Hip-hop culture

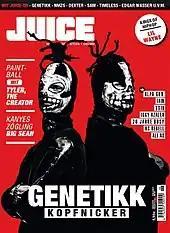
The German hip hop magazine "Juice"

The symbiotic relationship has also stretched to include car manufacturers, clothing designers and sneaker companies, and many other companies have used the hip hop community to make their name or to give them credibility. One such beneficiary was Jacob the Jeweler, a diamond merchant from New York. Jacob Arabo's clientele included Sean Combs, Lil' Kim and Nas. He created jewelry pieces from precious metals that were heavily loaded with diamond and gemstones.